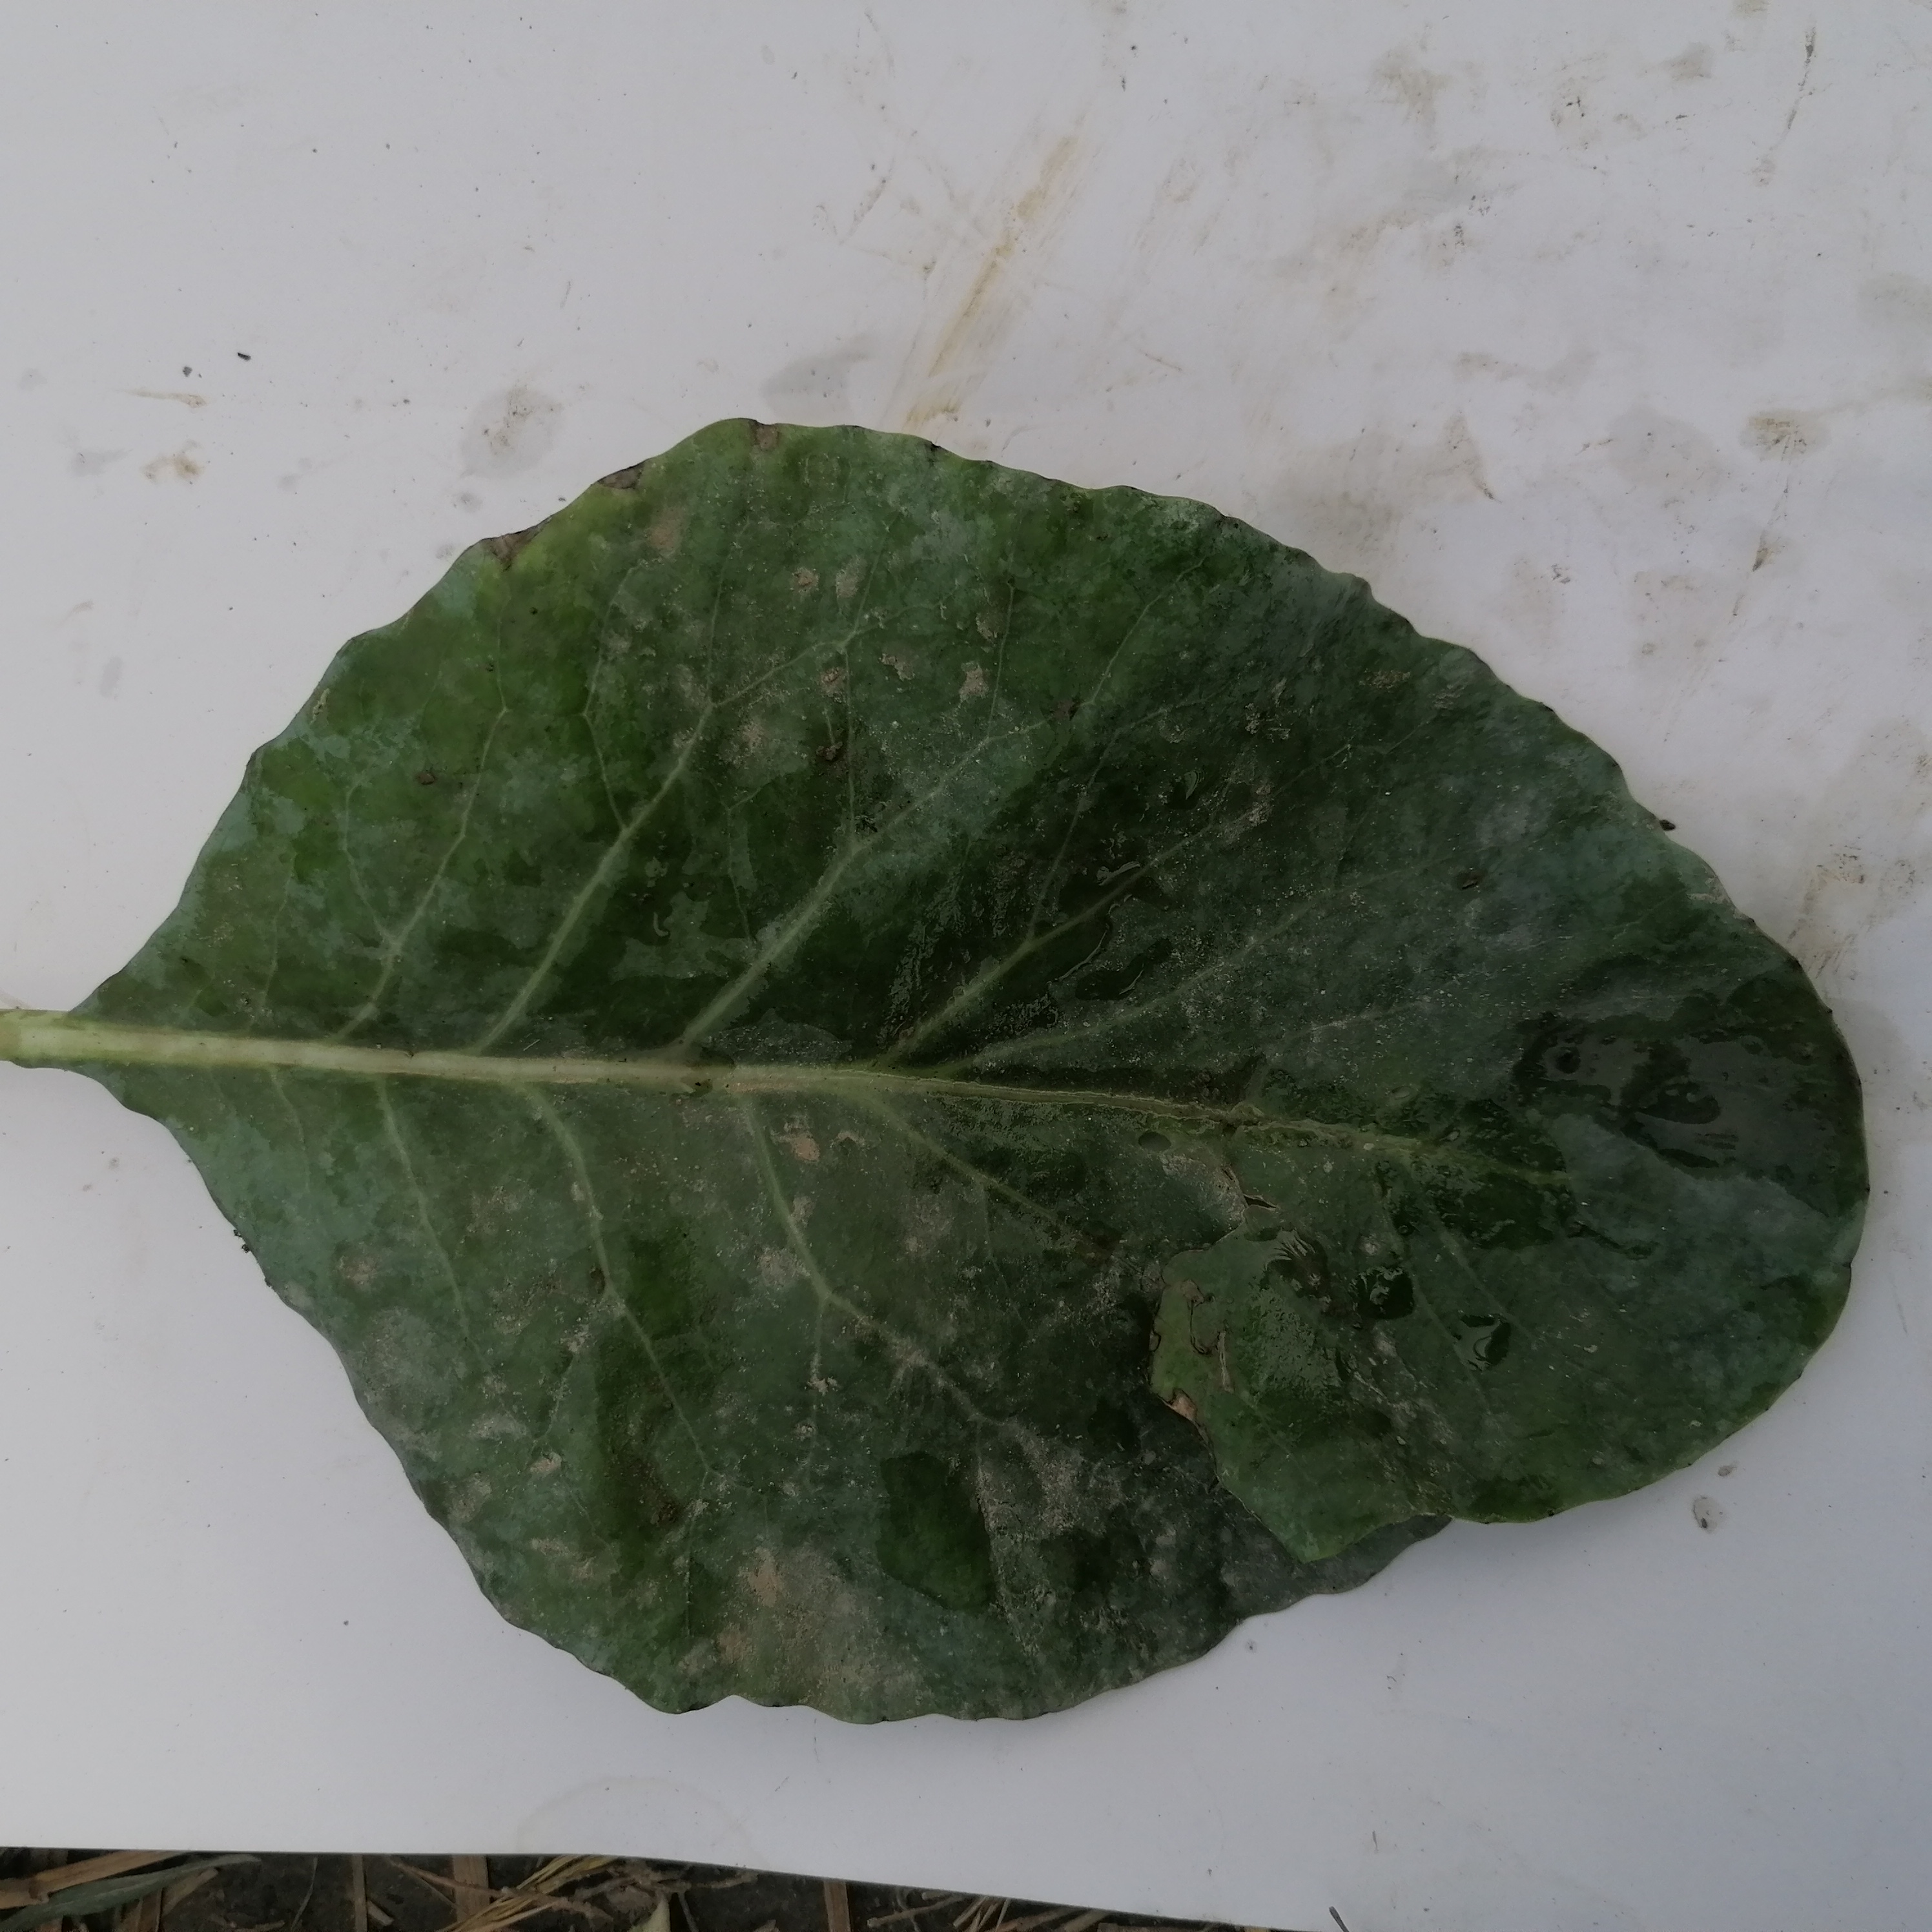
Label: Healthy